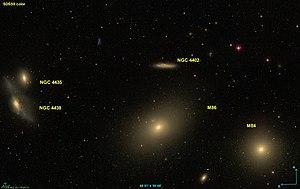
Image créée à l'aide du logiciel Aladin Sky Atlas du Centre de Données astronomiques de Strasbourg et des données publiques en format FIT de SDSS (Sloan Digital Sky Survey).
NGC 4402 est une galaxie spirale vue par la tranche et située dans la constellation de la Vierge à environ 49 millions d'années-lumière de la Voie lactée. Elle a été découverte par l'astronome allemand Arthur Auwers en 1862.